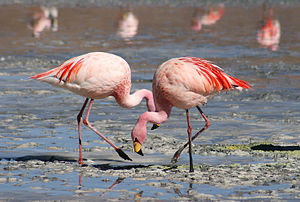
Punaflamingo
Punaflamingo er en fugleart, der lever i Andesbjergene - fra Peru til Argentina.